Uranus (mythology)

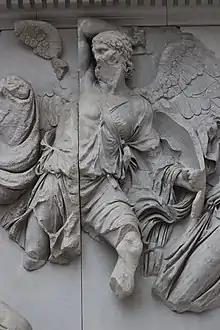
Uranus depicted on the Gigantomachy frieze, Pergamon Altar, Pergamon Museum

In Greek mythology, Uranus (also ), sometimes written Ouranos, is the personification of the sky and one of the Greek primordial deities. According to Hesiod, Uranus was the son and husband of Gaia (Earth), with whom he fathered the first generation of Titans. However, no cult addressed directly to Uranus survived into classical times, and Uranus does not appear among the usual themes of Greek painted pottery. Elemental Earth, Sky, and Styx might be joined, however, in solemn invocation in Homeric epic. The translation of his name in Latin is Caelus.